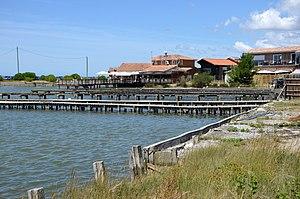
Parc à huitres à Port ostréicole à Gujan-Mestras, Gironde, France
Gujan-Mestras est une commune du Sud-Ouest de la France, dans le département de la Gironde, en région Nouvelle-Aquitaine.